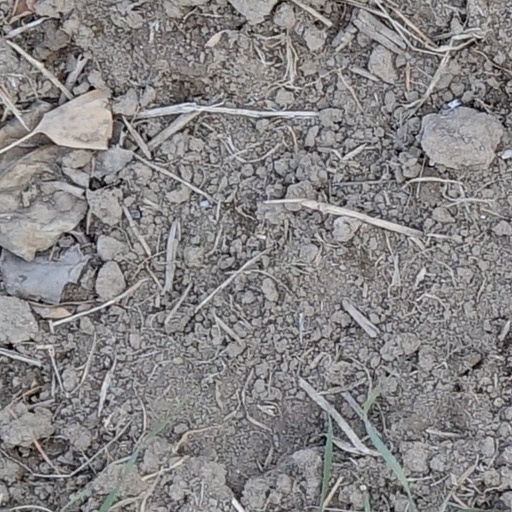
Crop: wheat